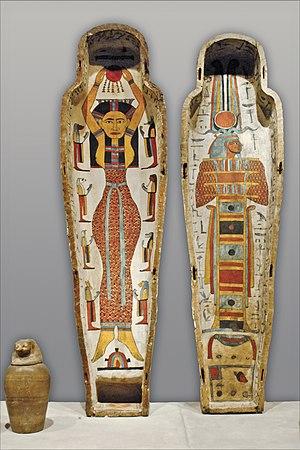
L’Égypte antique constitue le thème principal du département des Antiquités du Musée des Beaux-Arts de Lyon et la collection égyptienne qu'il détient est la plus grande de France après celle du Musée du Louvre. Sur les treize salles que compte le département, l'Égypte en occupe neuf. Cette place s’explique par l’importance historique de l’égyptologie à Lyon, animée par des hommes tels que Victor Loret, dont la famille a fait don au musée en 1954 de plus d'un millier d'objets. Dès 1895, le Musée du Louvre fournit près de quatre cents objets pour constituer le fonds du département ; d'autres objets complètent ce dépôt quelques années plus tard, augmenté, en 1936, d'objets provenant du village des artisans de Pharaon à Deir el-Médineh.
Les Mystères d'Osiris sont des festivités religieuses célébrées en Égypte antique en commémoration du meurtre et de la régénération d'Osiris. Le déroulement des cérémonies est attesté par des sources écrites variées, mais le document majeur est le Rituel des mystères d'Osiris au mois de Khoiak, une compilation de textes du Moyen Empire gravés durant la période ptolémaïque dans une chapelle haute du temple de Dendérah. Dans la religion égyptienne, sacré et secret sont intimement liés. De ce fait, les pratiques rituelles sont hors d'atteinte des profanes, car réservées aux prêtres, seuls habilités à pénétrer dans les sanctuaires divins. Le mystère théologique le plus insondable, le plus empreint de précautions solennelles, est la dépouille d'Osiris. D'après le mythe osirien, cette momie est conservée au plus profond de la Douât, le monde souterrain des morts. Chaque nuit, durant son voyage nocturne, Rê le dieu solaire vient s'y régénérer en s'unissant momentanément à Osiris sous la forme d'une âme unique.